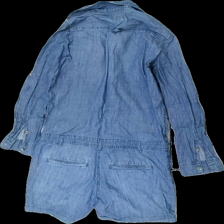
View: back
Type: Dress
Category: Ladies
Brand: Logg (H&M)
Colors: Blue
Material: 100% cotton
Cut: Regular
Size: 36
Season: All
Damage location: middle left
Damage 2 location: bottom right
Damage 3 location: middle right
Price range: 50-100
Recommended usage: Reuse
Description: blå byxdress
Comment: byxdress inte klänning